Clarksburg Methodist Episcopal Church

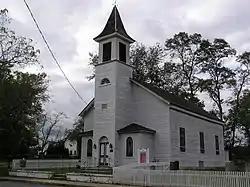

Clarksburg Methodist Episcopal Church (also known as Clarksburg United Methodist Church) is a historic Methodist church at 512 County Road 524 in Millstone Township, Monmouth County, New Jersey, United States.